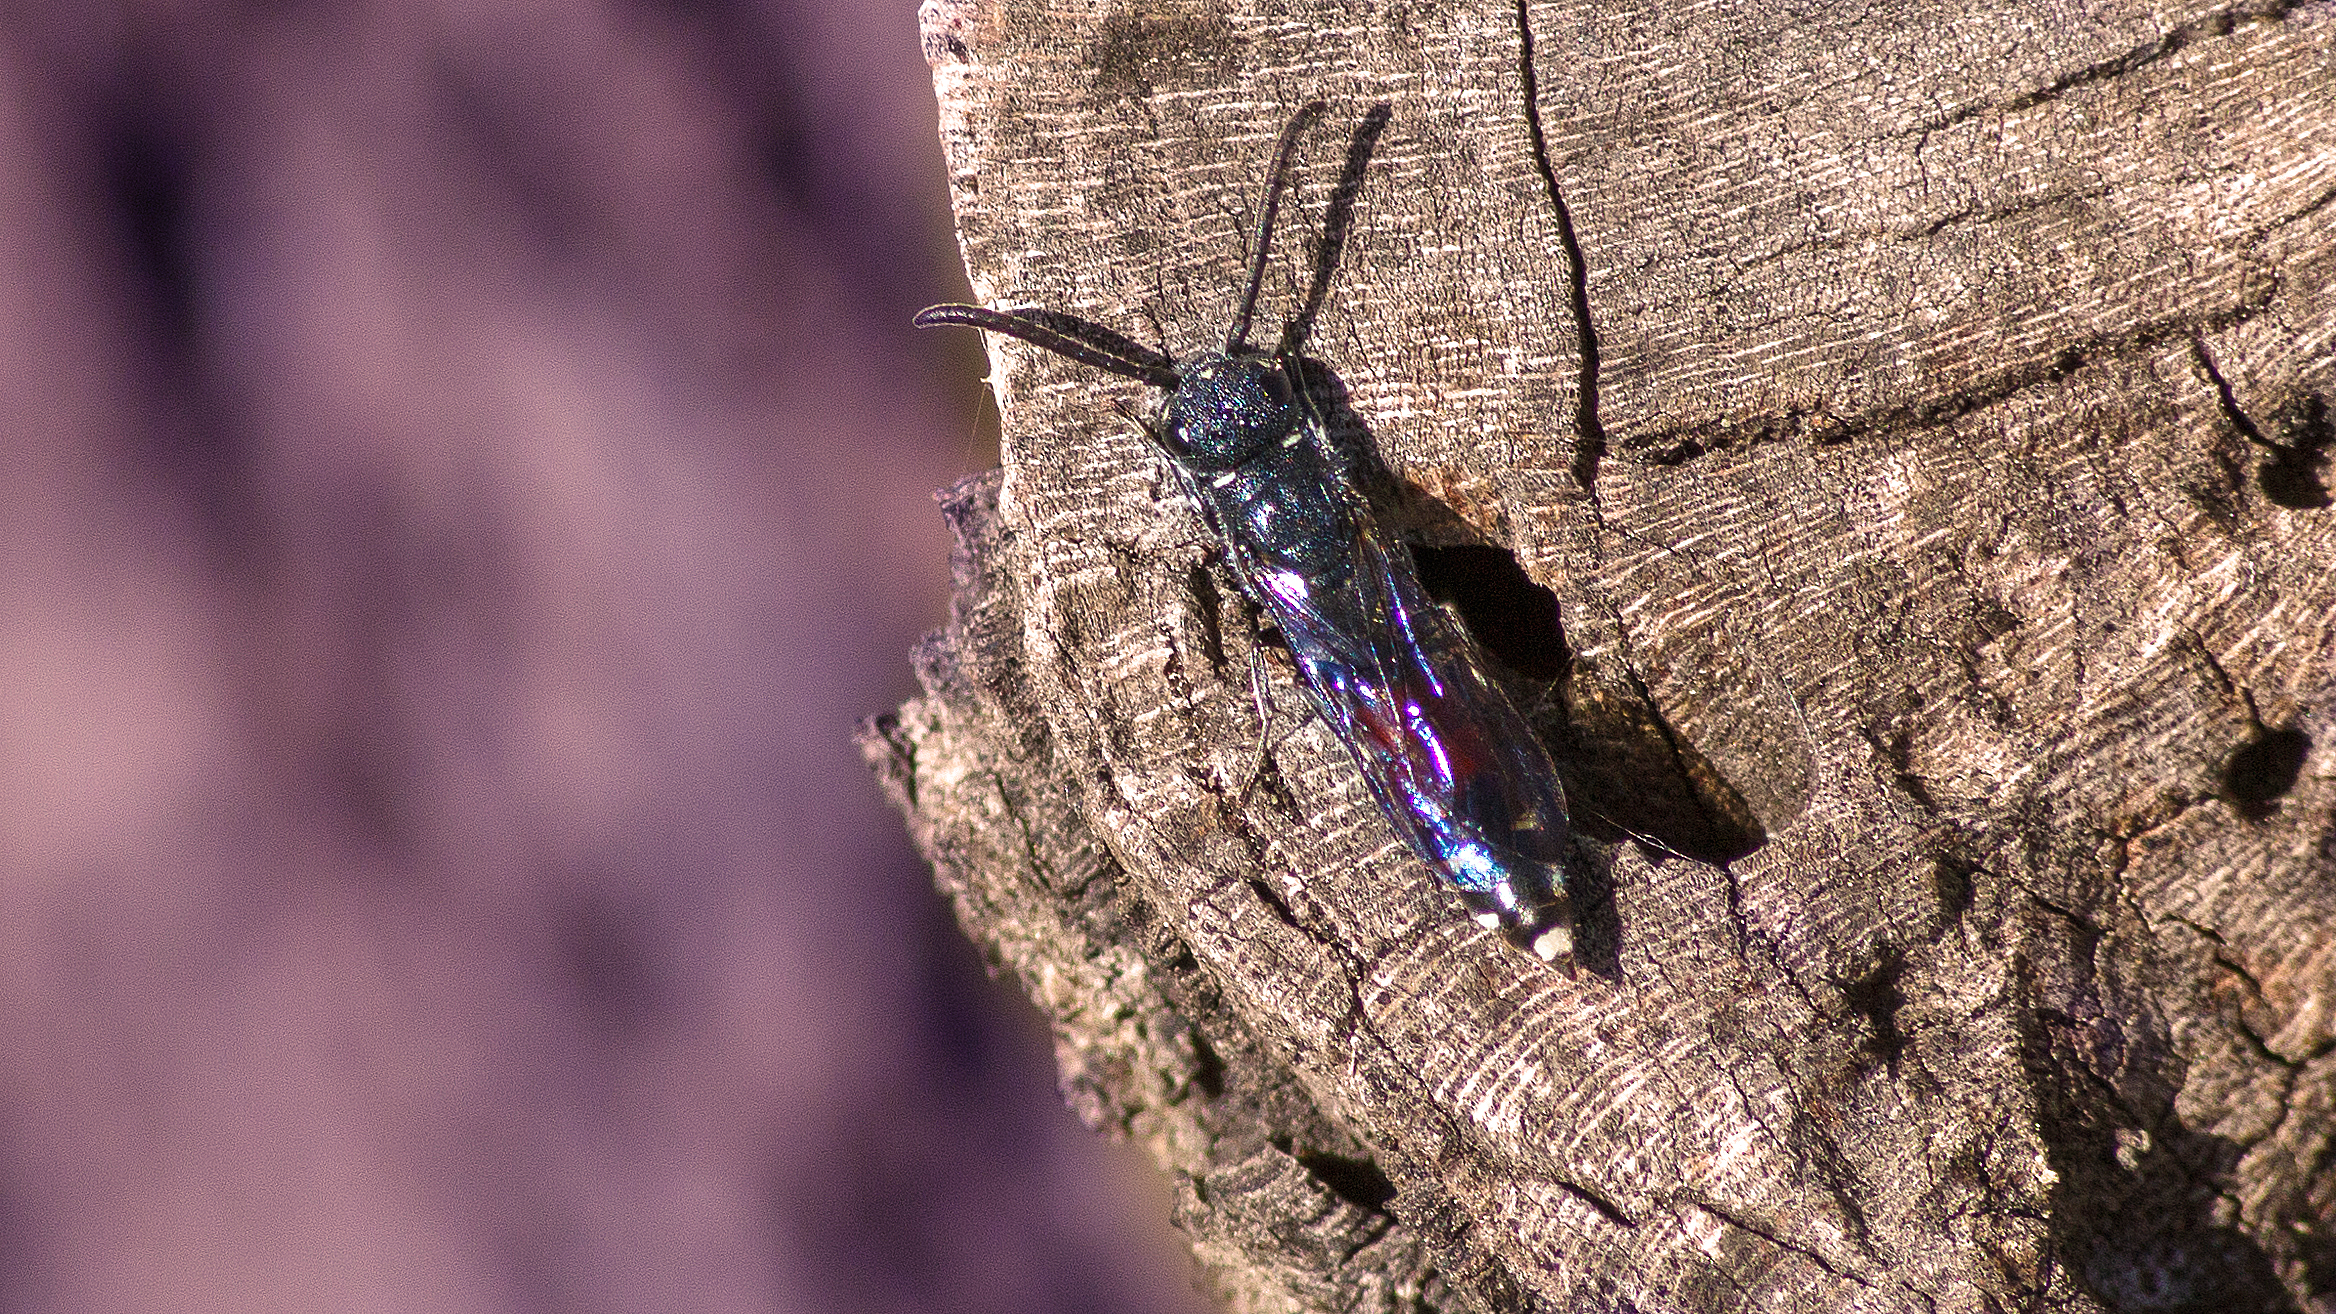
nature, branch, bird, leaf, wildlife, insect, fauna, invertebrate, close up, macro photography